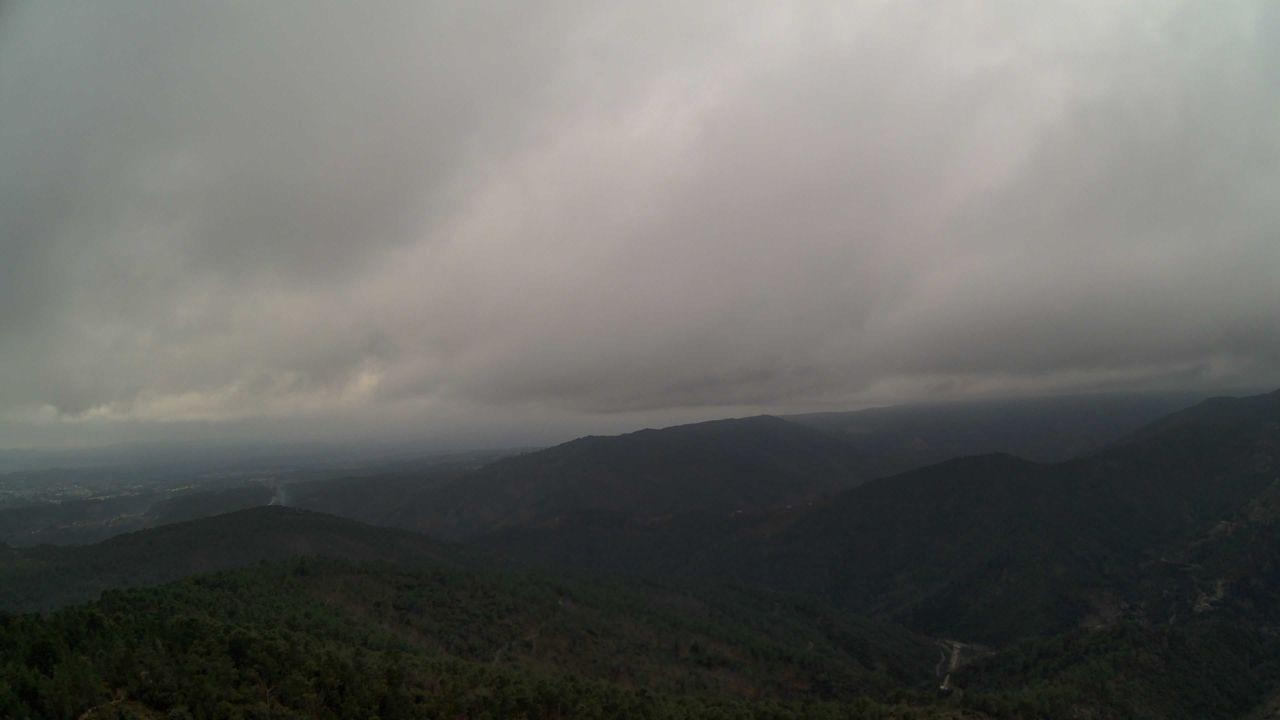
Fire: no
Smoke: yes